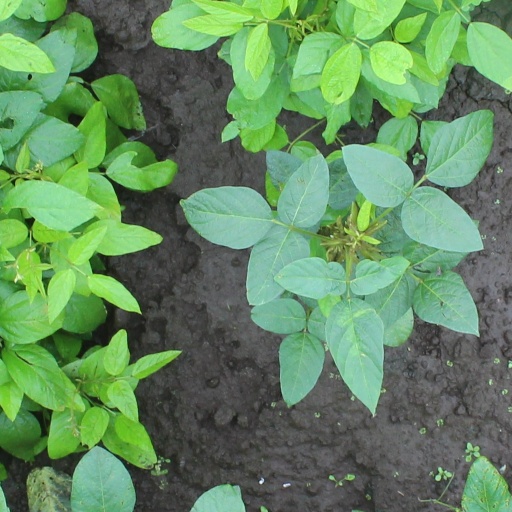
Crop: soybean